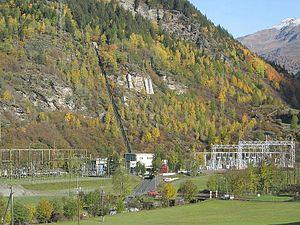
Repower est une entreprise d’approvisionnement énergétique active à l’international, dont le siège opérationnel se trouve à Poschiavo. L’histoire de l’entreprise a débuté il y a plus d’un siècle. La Suisse et l’Italie comptent parmi ses marchés clefs. Le groupe est actif sur toute la chaîne de valeur : de la production à la distribution en passant par le négoce.